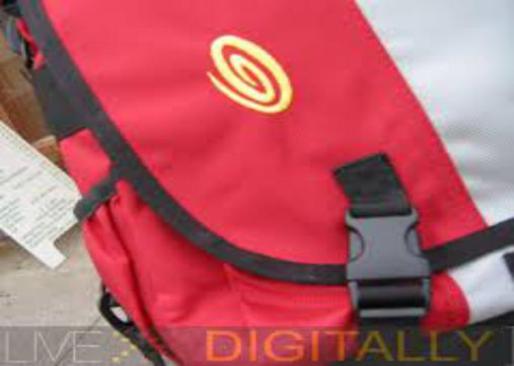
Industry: Clothes